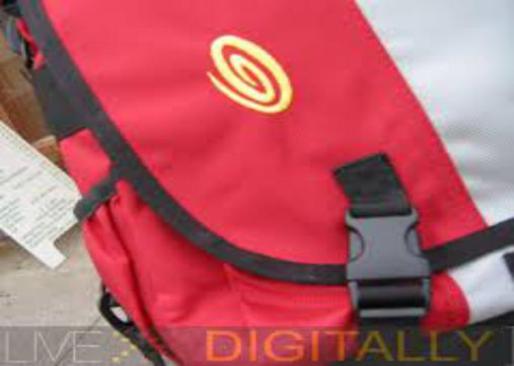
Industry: Clothes